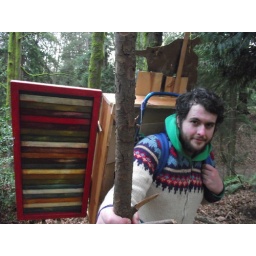
Is what I say to people who try and cross the bridge I've been put in charge of guarding.